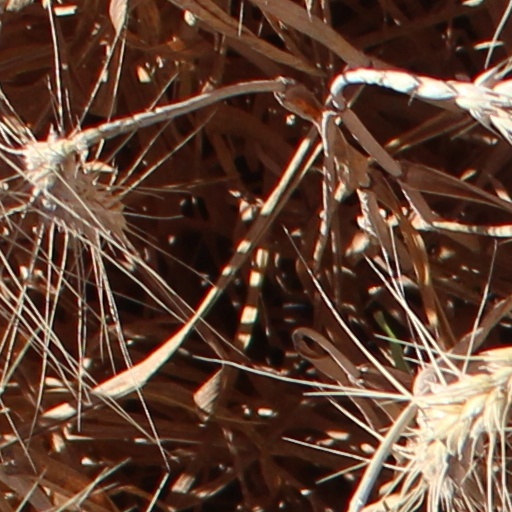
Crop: wheat